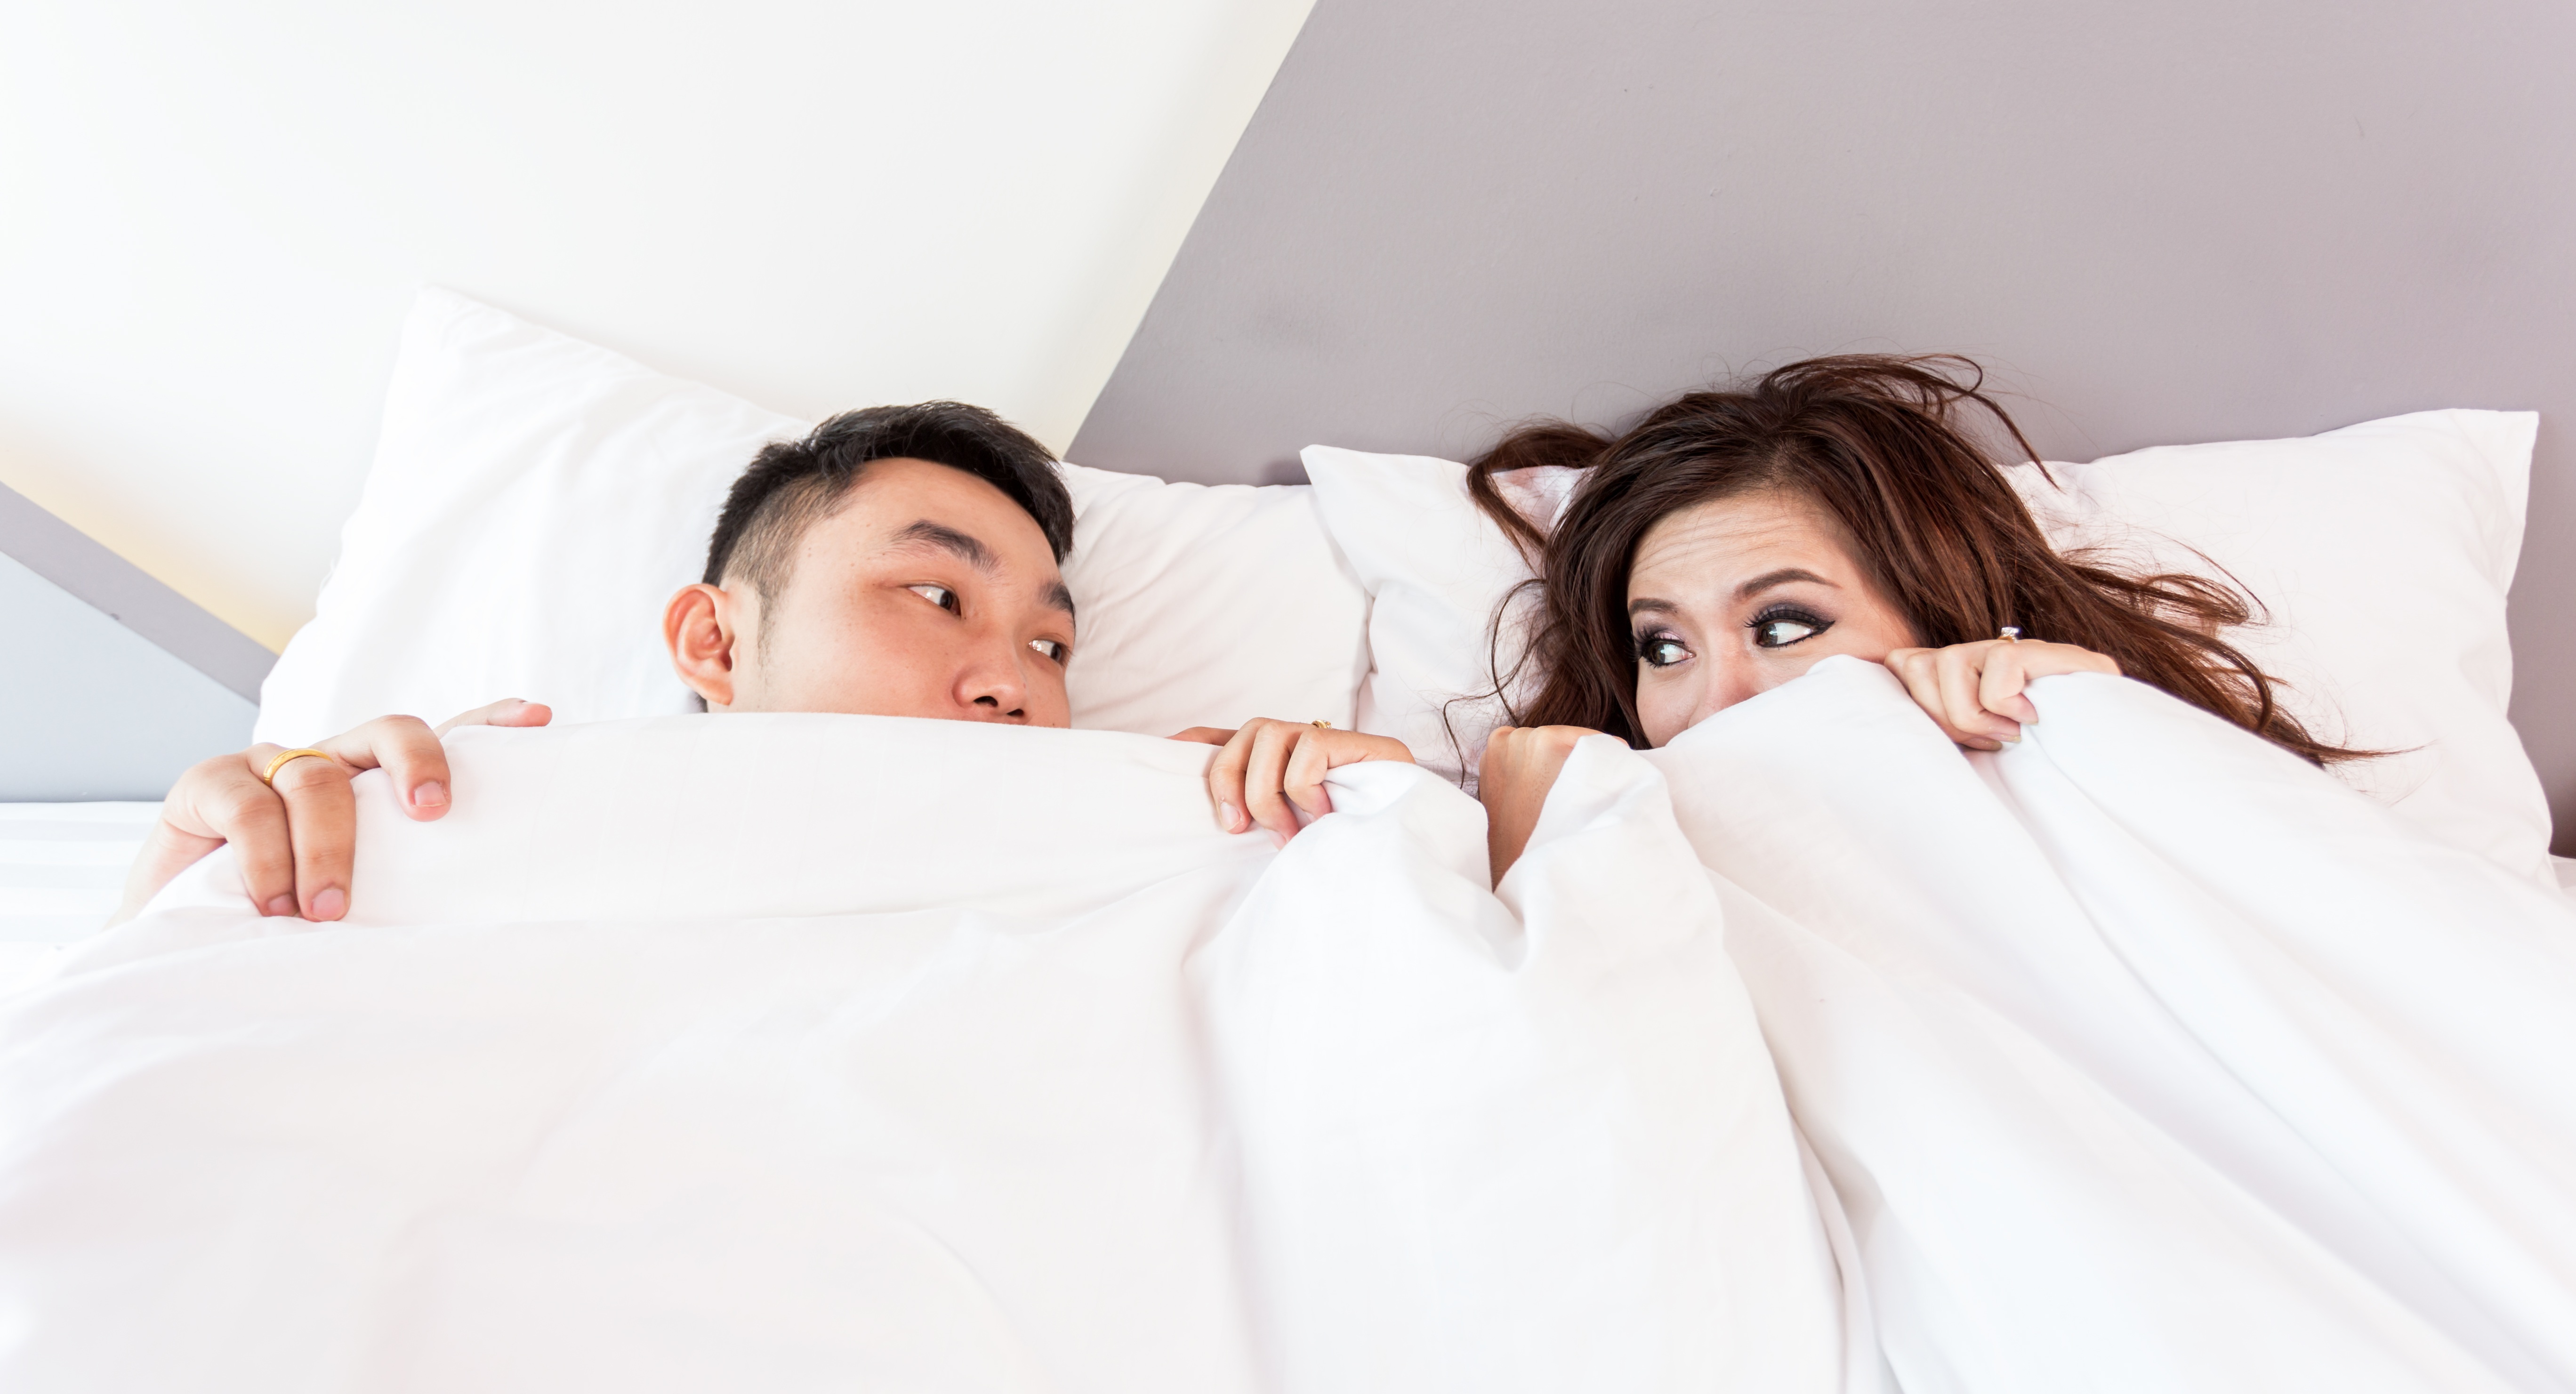
person, people, girl, woman, white, photography, sweet, morning, home, cute, love, portrait, young, romance, asia, child, two, room, together, lifestyle, wedding, wedding dress, bride, bedroom, thailand, girlfriend, product, face, family, ceremony, wife, background, dress, happy, happiness, bed, photograph, concept, pair, pretty, cover, lover, enjoy, gown, husband, relationships, comfortable, photo shoot, honeymoon, convenience, men's, bridal clothing, jovial, the paste, sleep time, dishonour